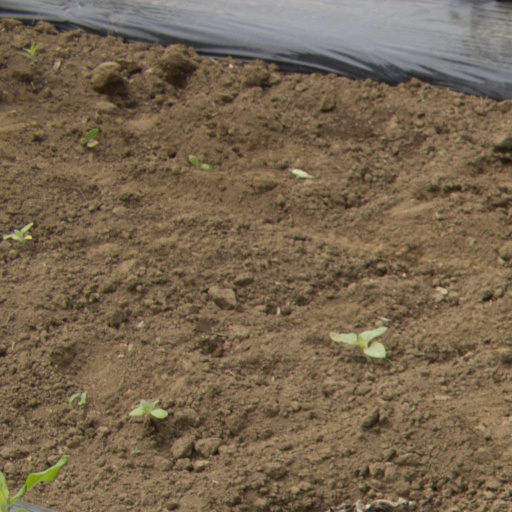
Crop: Jerusalem artichoke